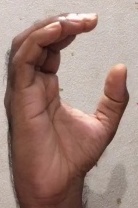
ASL sign: C